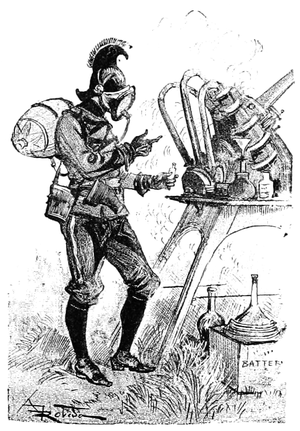
Albert Rodida - La Vie Electrique
Le steampunk est un courant essentiellement littéraire dont les intrigues se déroulent dans un XIXᵉ siècle dominé par la première révolution industrielle du charbon et de la vapeur. Il s'agit d'une uchronie faisant référence à l'utilisation massive des machines à vapeur au début de la révolution industrielle puis à l'époque victorienne. On y retrouve l'utilisation de matériaux tels que le cuivre, le laiton, le bois et le cuir.